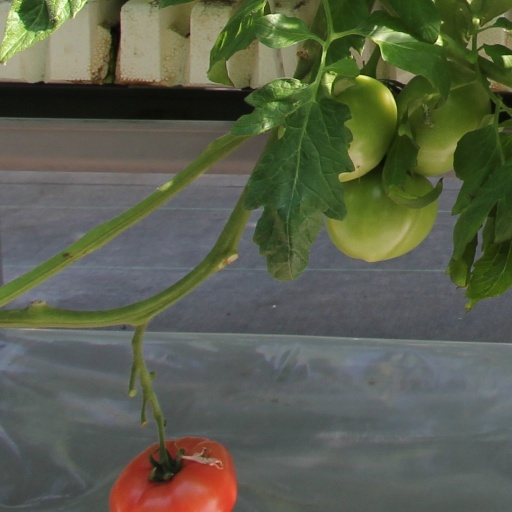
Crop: tomato